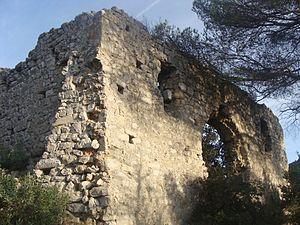
Ruines du Château de Ners.
Le château de Ners est un ancien château fort situé sur une butte dominant le vallon de Pichauris, au nord-est de la ville d'Allauch, dans les Bouches-du-Rhône.